Somatochlora

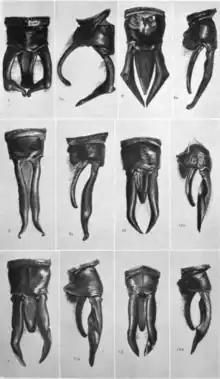
Illustration showing male cerci of several species of "Somatochlora"

Members of this genus are medium-sized dragonflies with dark bodies and a metallic green lustre. The eyes are brilliant green, and many species have dull to bright yellow markings on the thorax and/or abdomen. The abdomens of males are distinctive, with the first two segments bulbous-shaped, the third constricted, and the rest of the abdomen club-shaped with a straight ending. Females have abdomens with straighter sides. Identifying these dragonflies to species can be difficult. The cerci of males, on the tip of the abdomen, are distinctively shaped in each species, as are the subgenital plates on female abdomens. In some species, the subgenital plate is large and projecting, and is used as a "pseudo-ovipositor" for inserting eggs into a substrate.